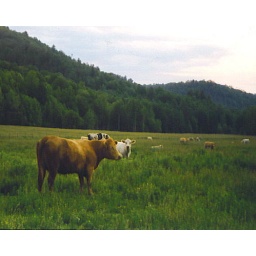
cattle grazing in field